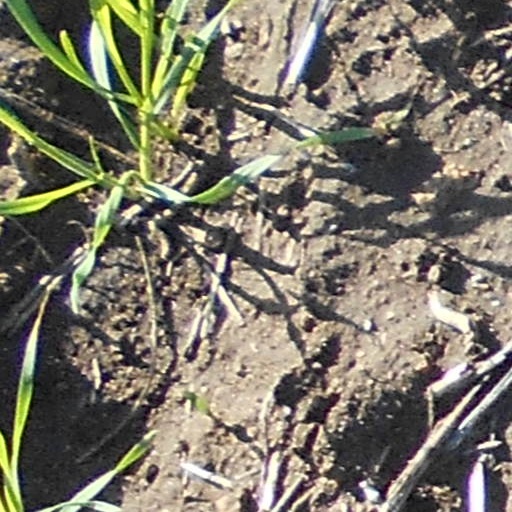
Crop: wheat